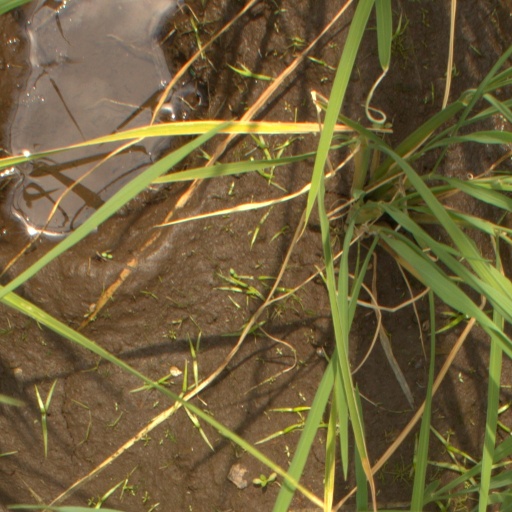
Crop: rice